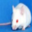
Label: mouse